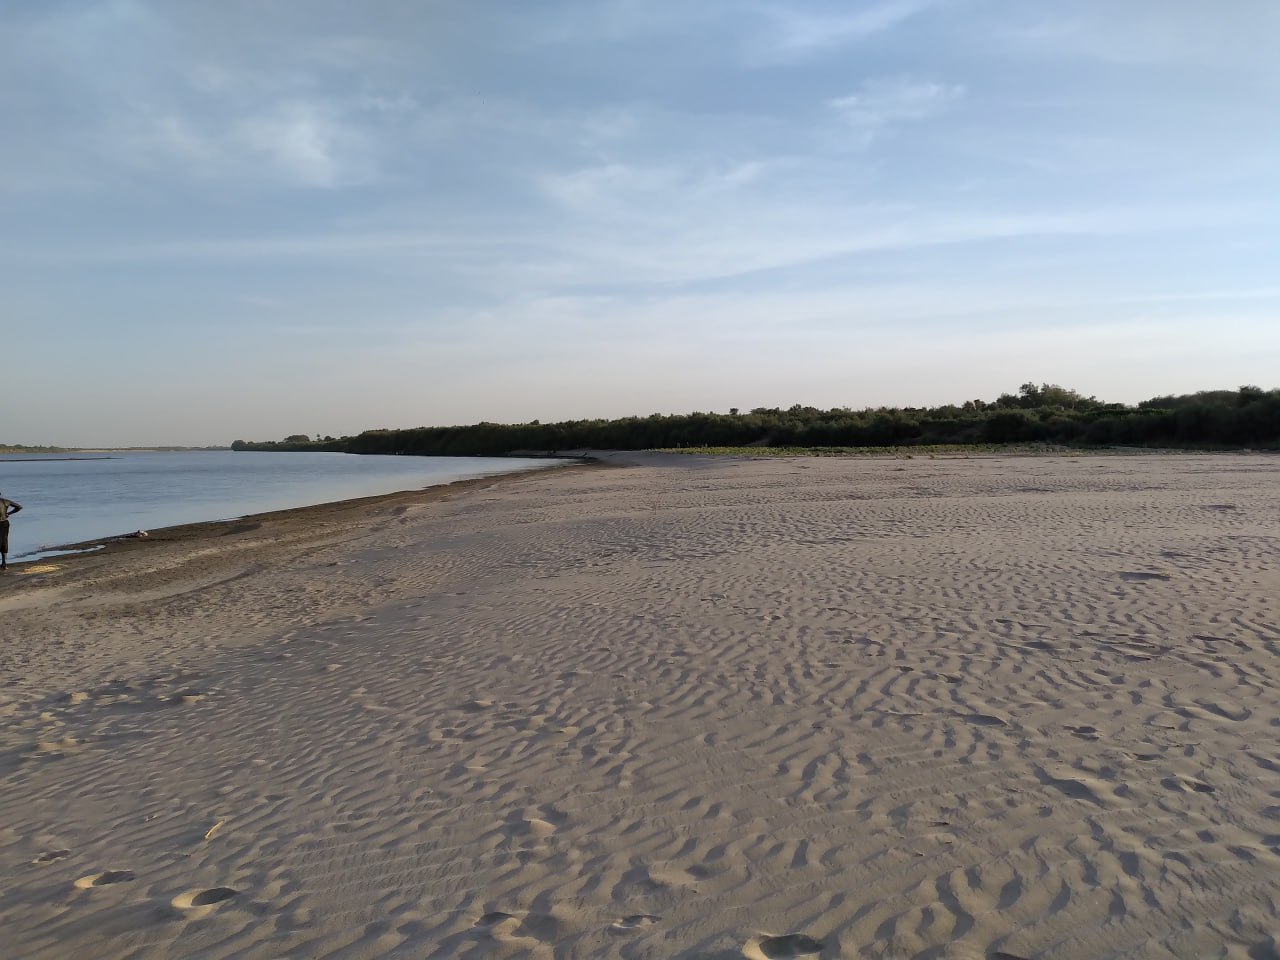
الوصف بالفصحى: رمال ضفاف النيل مع تباين الماء والسماء والنباتات
الوصف بالعامية السودانية: رمال شاطئ النيل واضحة، النيل أزرق والسما صافية والخضرة محيطة
التصنيف: Nature & Landscape
التصنيف الفرعي: River scenes